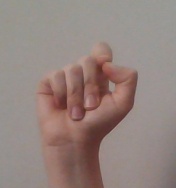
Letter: fa